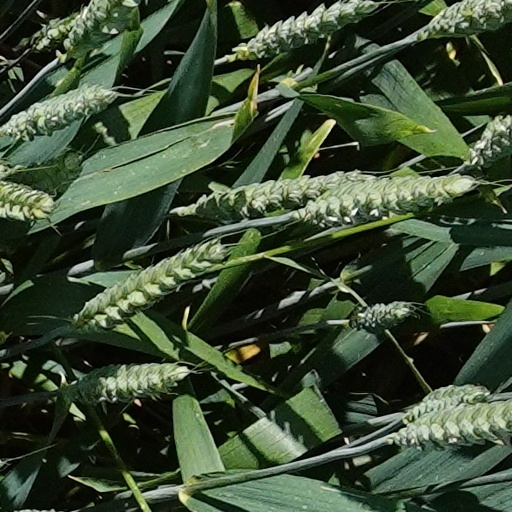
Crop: wheat